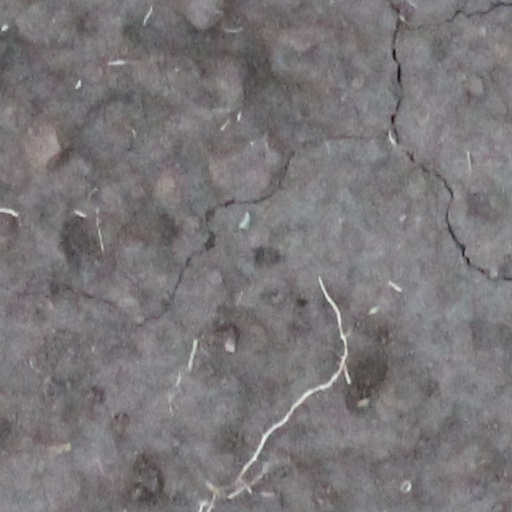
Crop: wheat